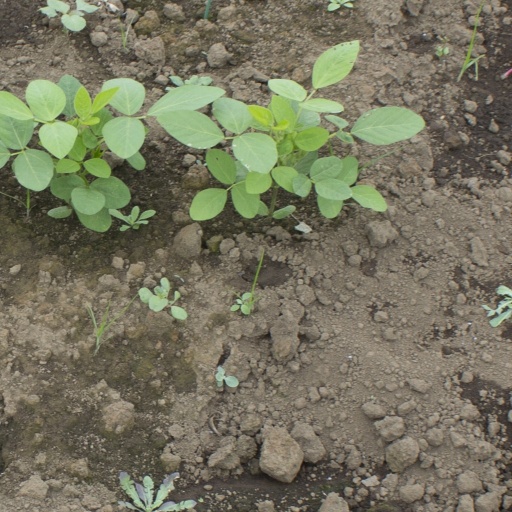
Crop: soybean